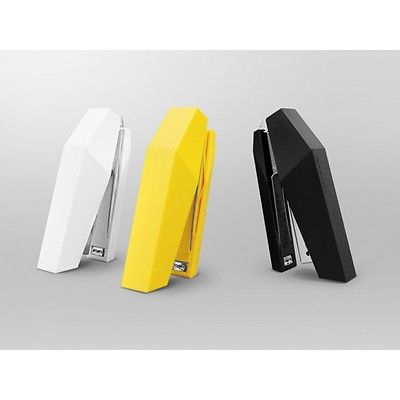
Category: stapler